Describe the emotion expressed in this image:  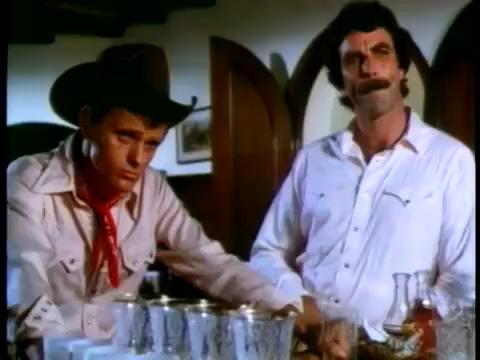
This person displays Pain, valence and arousal with low intensity.